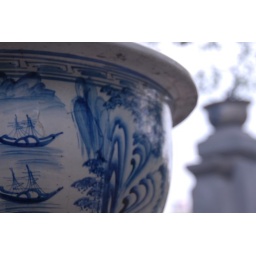
A closeup of a porcelain pot, with a pot plant in the background